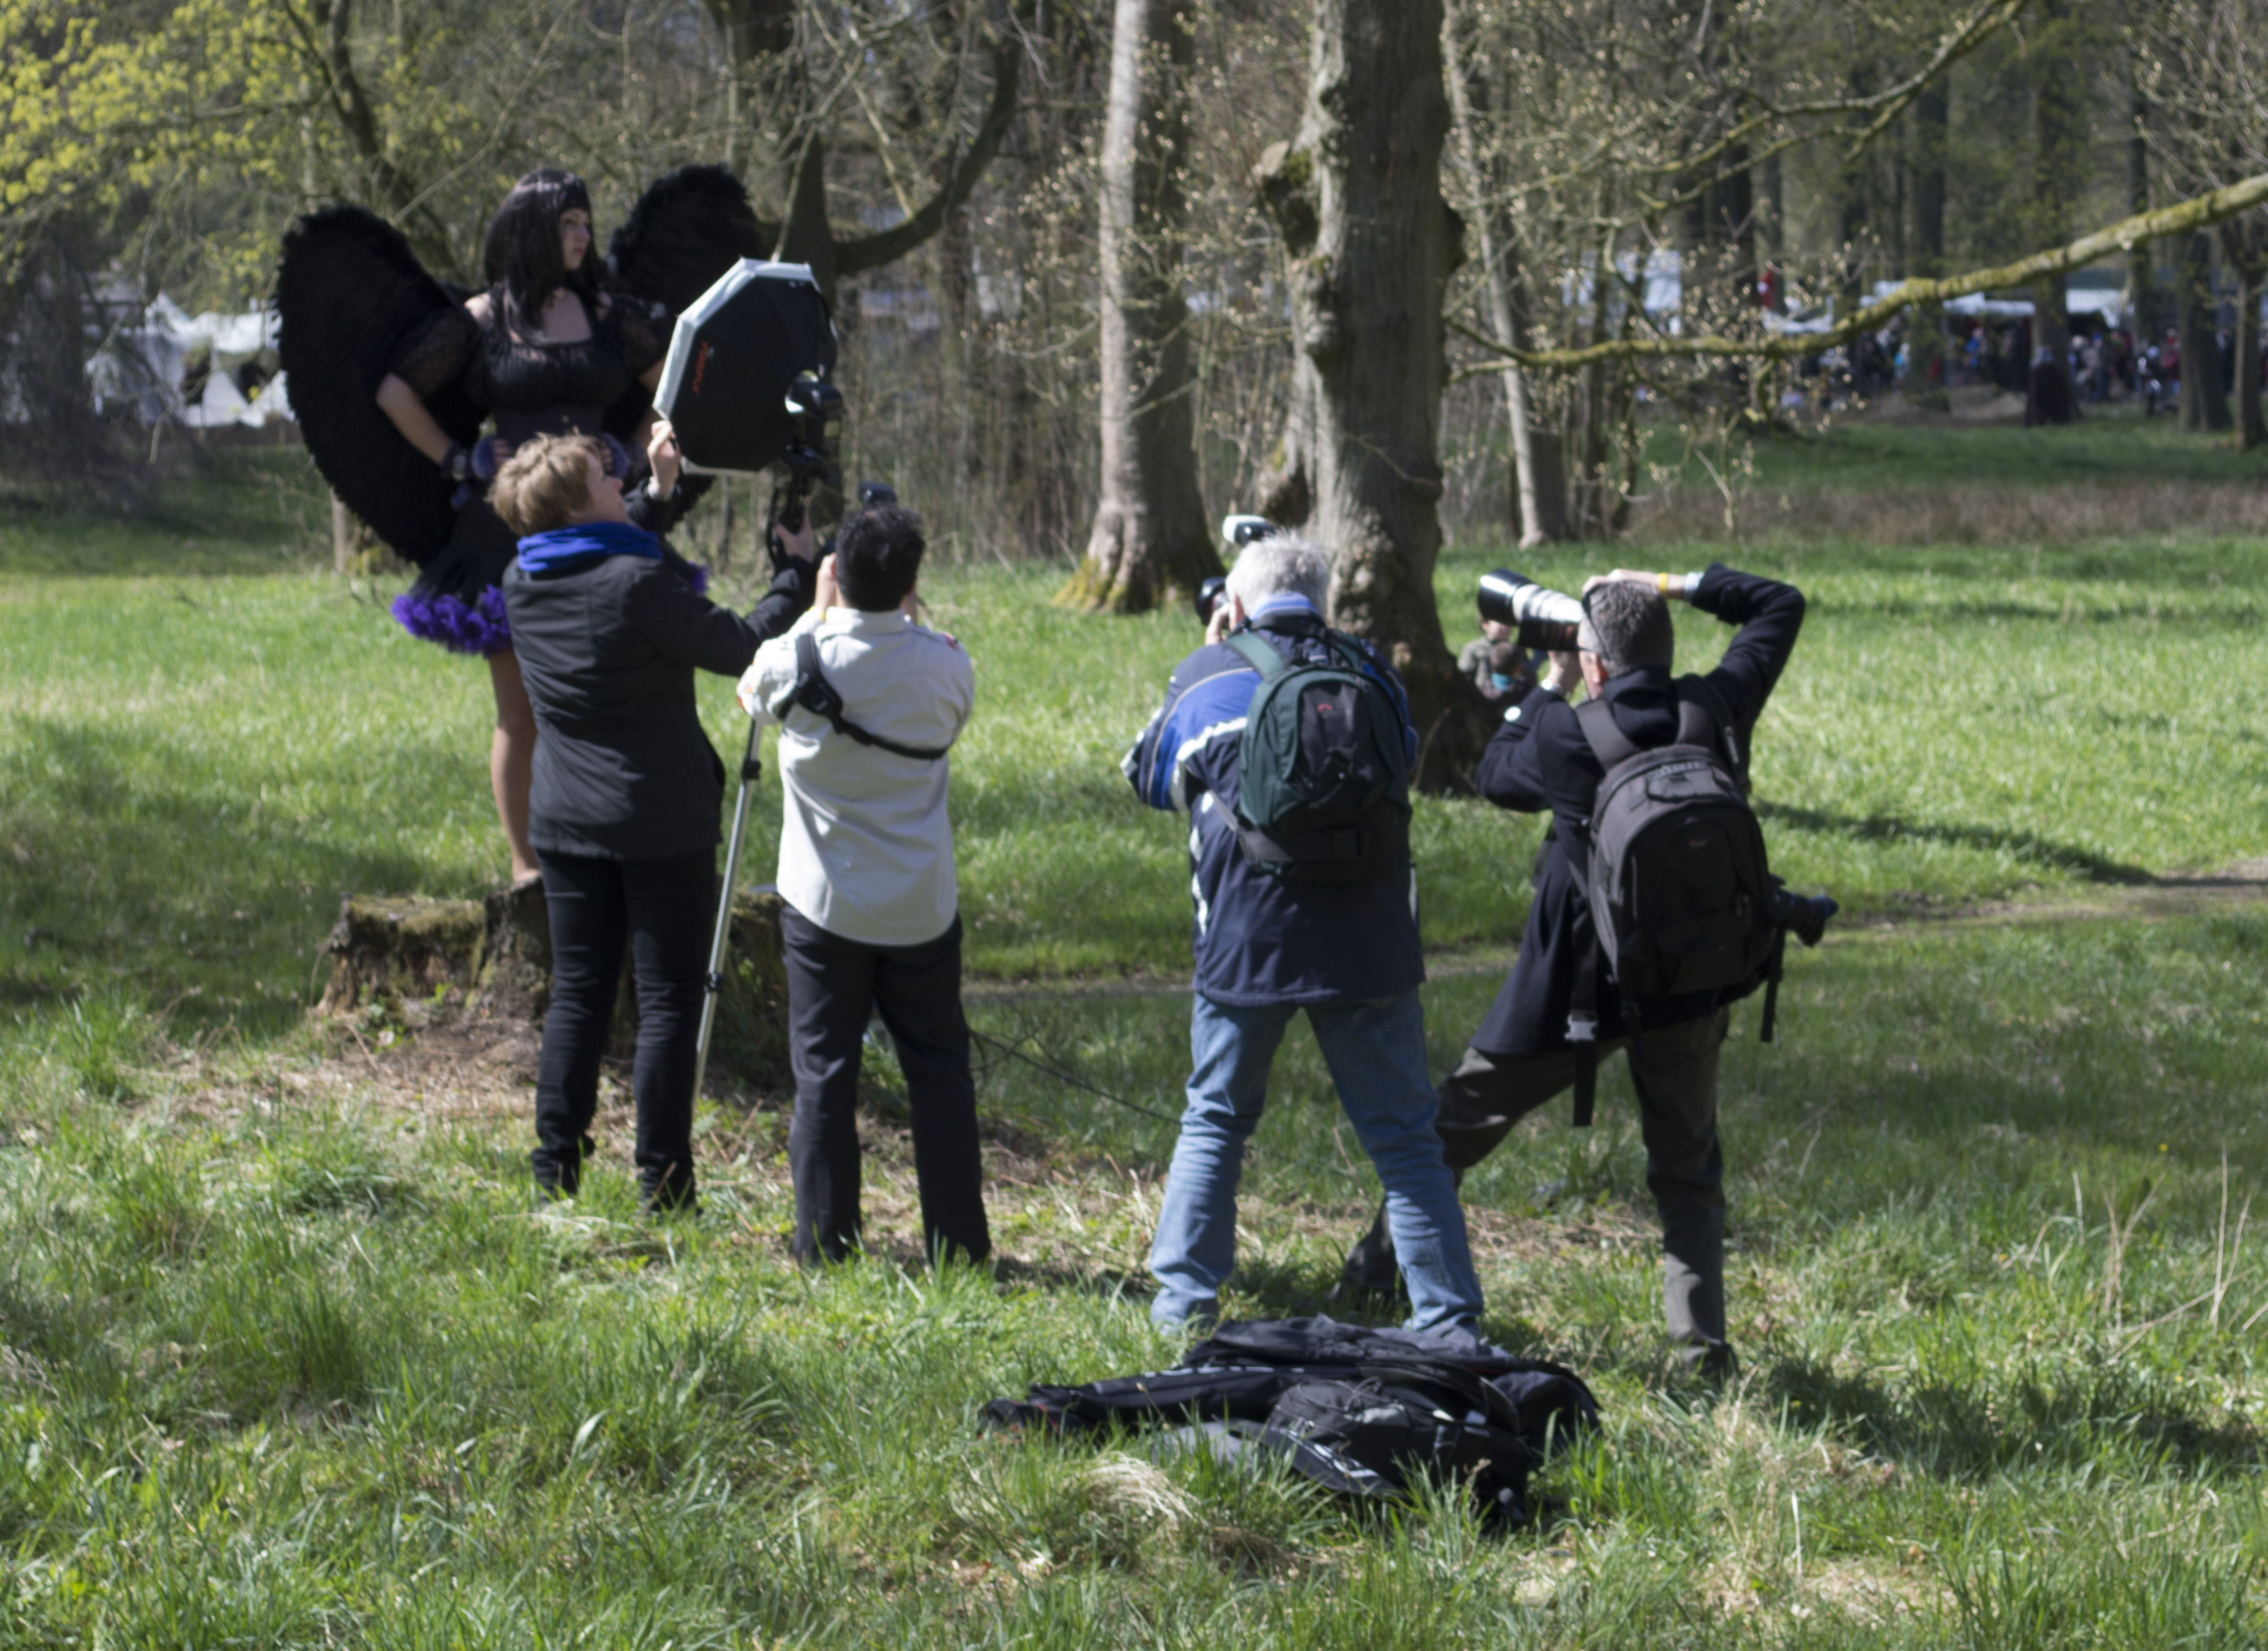
outdoor, walking, people, photography, photo, nikon, holland, festival, nederland, netherlands, 2013, fun, sports, dutch, outdoorphotography, picture, photograph, fotos, foto, fotografie, fantasy, elf, event, costume, fair, paulvandevelde, pdvandevelde, padagudaloma, dordrecht, nederlandinfotos, evenementenfotografie, pvdvfotografie, pdvandeveldedordrecht, nederlandsefotografie, dutchphotogaraphy, totallydutch, fotografienederland, hollandsefotografie, fotografieholland, haarzuilens, dehaar, elfia, kasteeldehaar, elffantasyfair, elfiahaarzuilens, fantasyevent, elfia2013, wwwelfiacom, dwarveshobbits